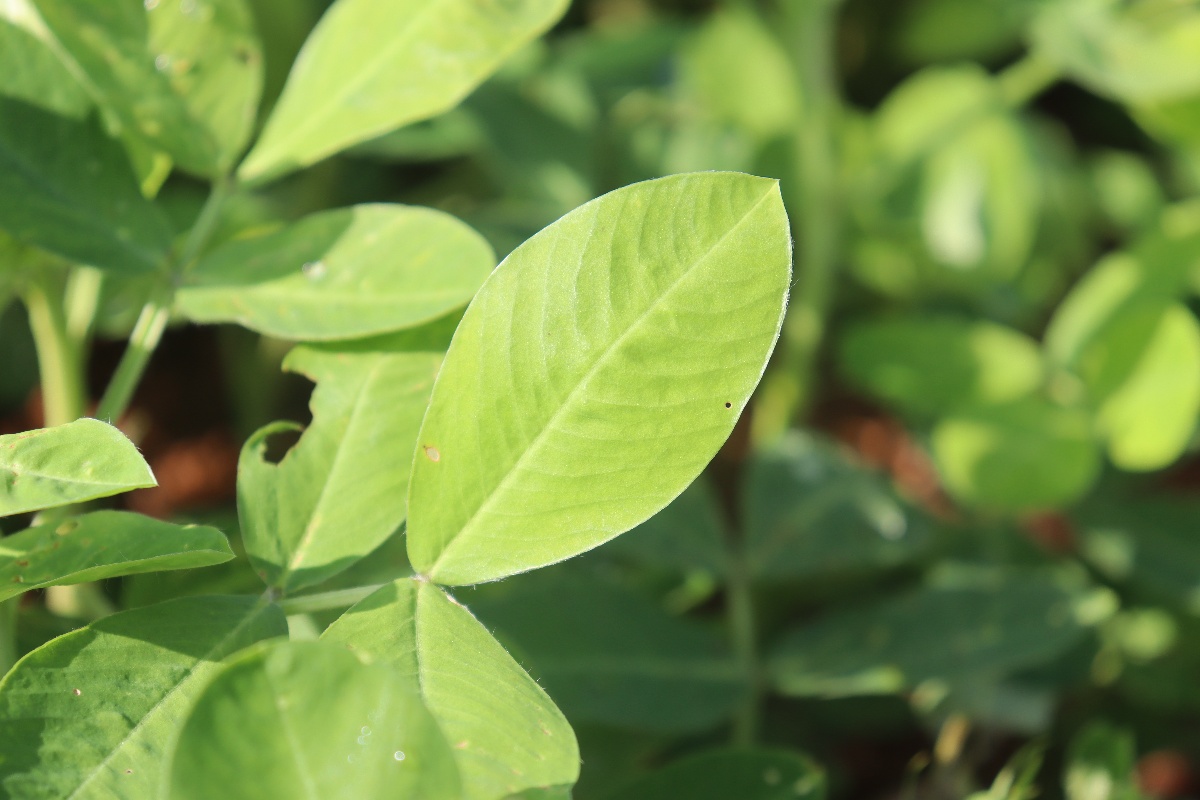
Label: healthy leaf